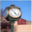
Label: clock